Tartessian language

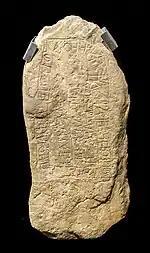

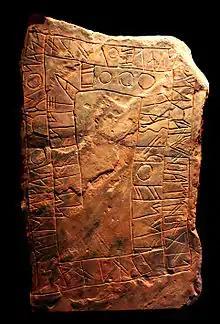

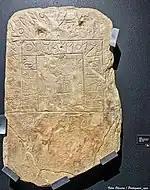

Segmentation: Tᶤile kᵘuṟkᵘuarkᵃas" tᵃa ḇᵘutᵉebᵃan." Tᶤile bᵒoii tᵉero bᵃare" "naŕkᵉe "aφiuuliieianii. Tᵃa eanira Kᵃaltᵉe. Tᵃa obᵉesaru[?]an."